Amsterdam

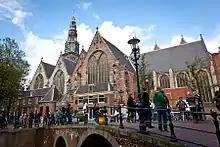
The Oude Kerk was consecrated in 1306 AD.

The bishop of Utrecht granted Amsterdam zone rights in either 1300 or 1306. The in 1345 rendered the city an important place of pilgrimage. During the heyday of the "Stille Omgang", which became the expression of the pilgrimage after the Protestant Reformation, up to 90,000 pilgrims came to Amsterdam.